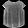
Label: Shirt